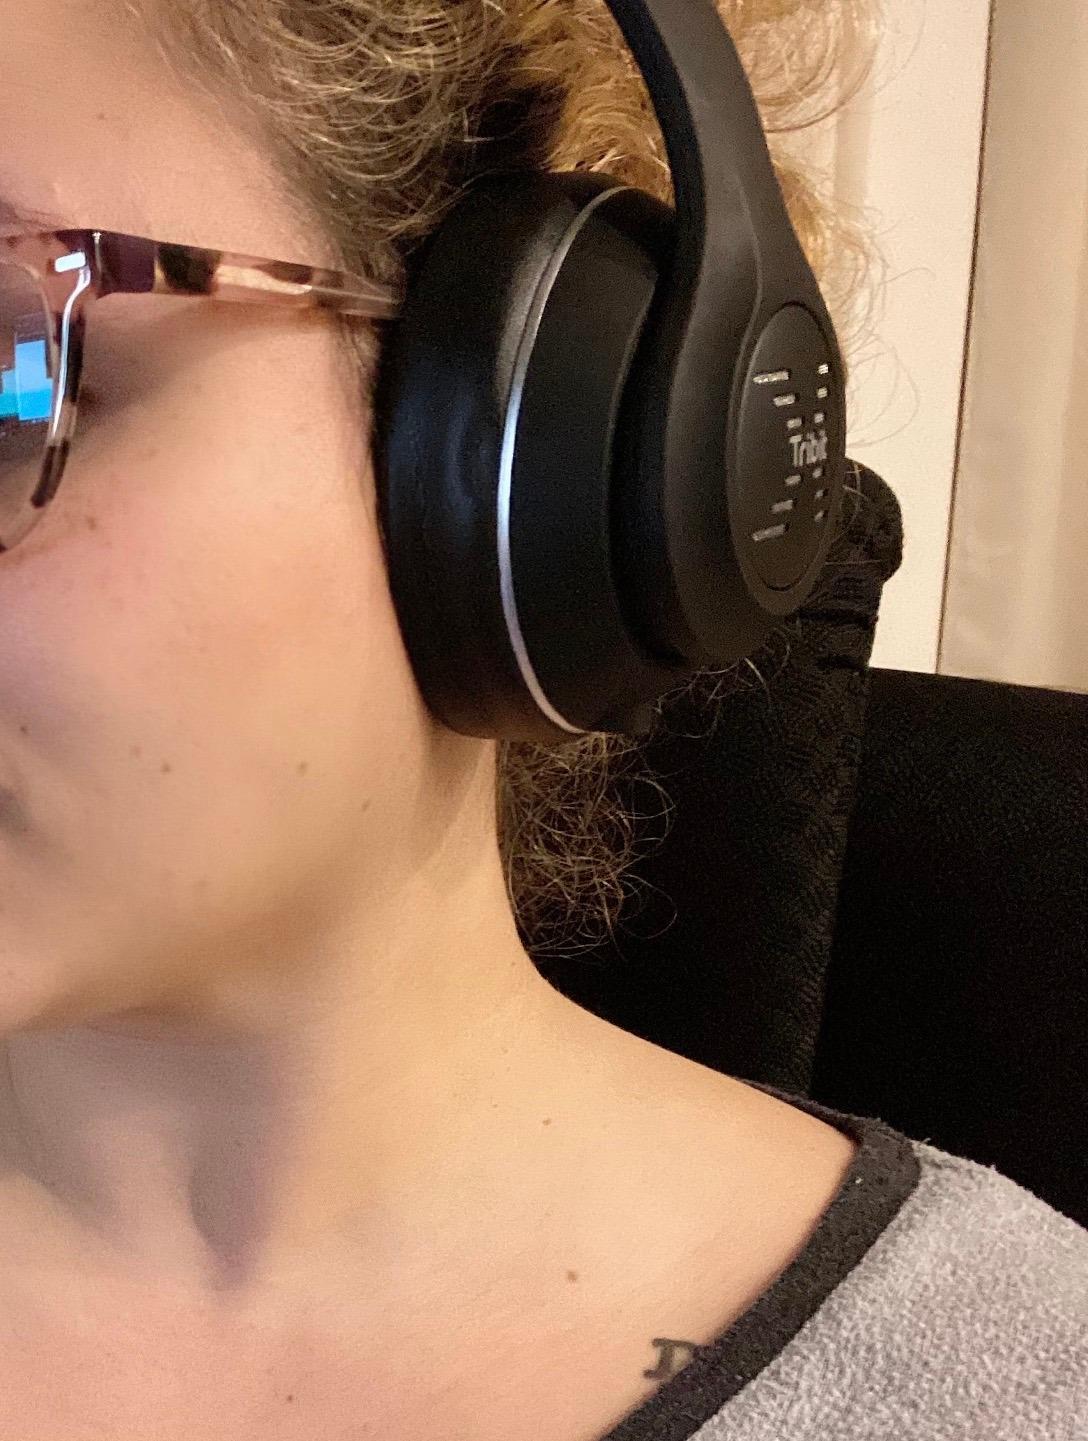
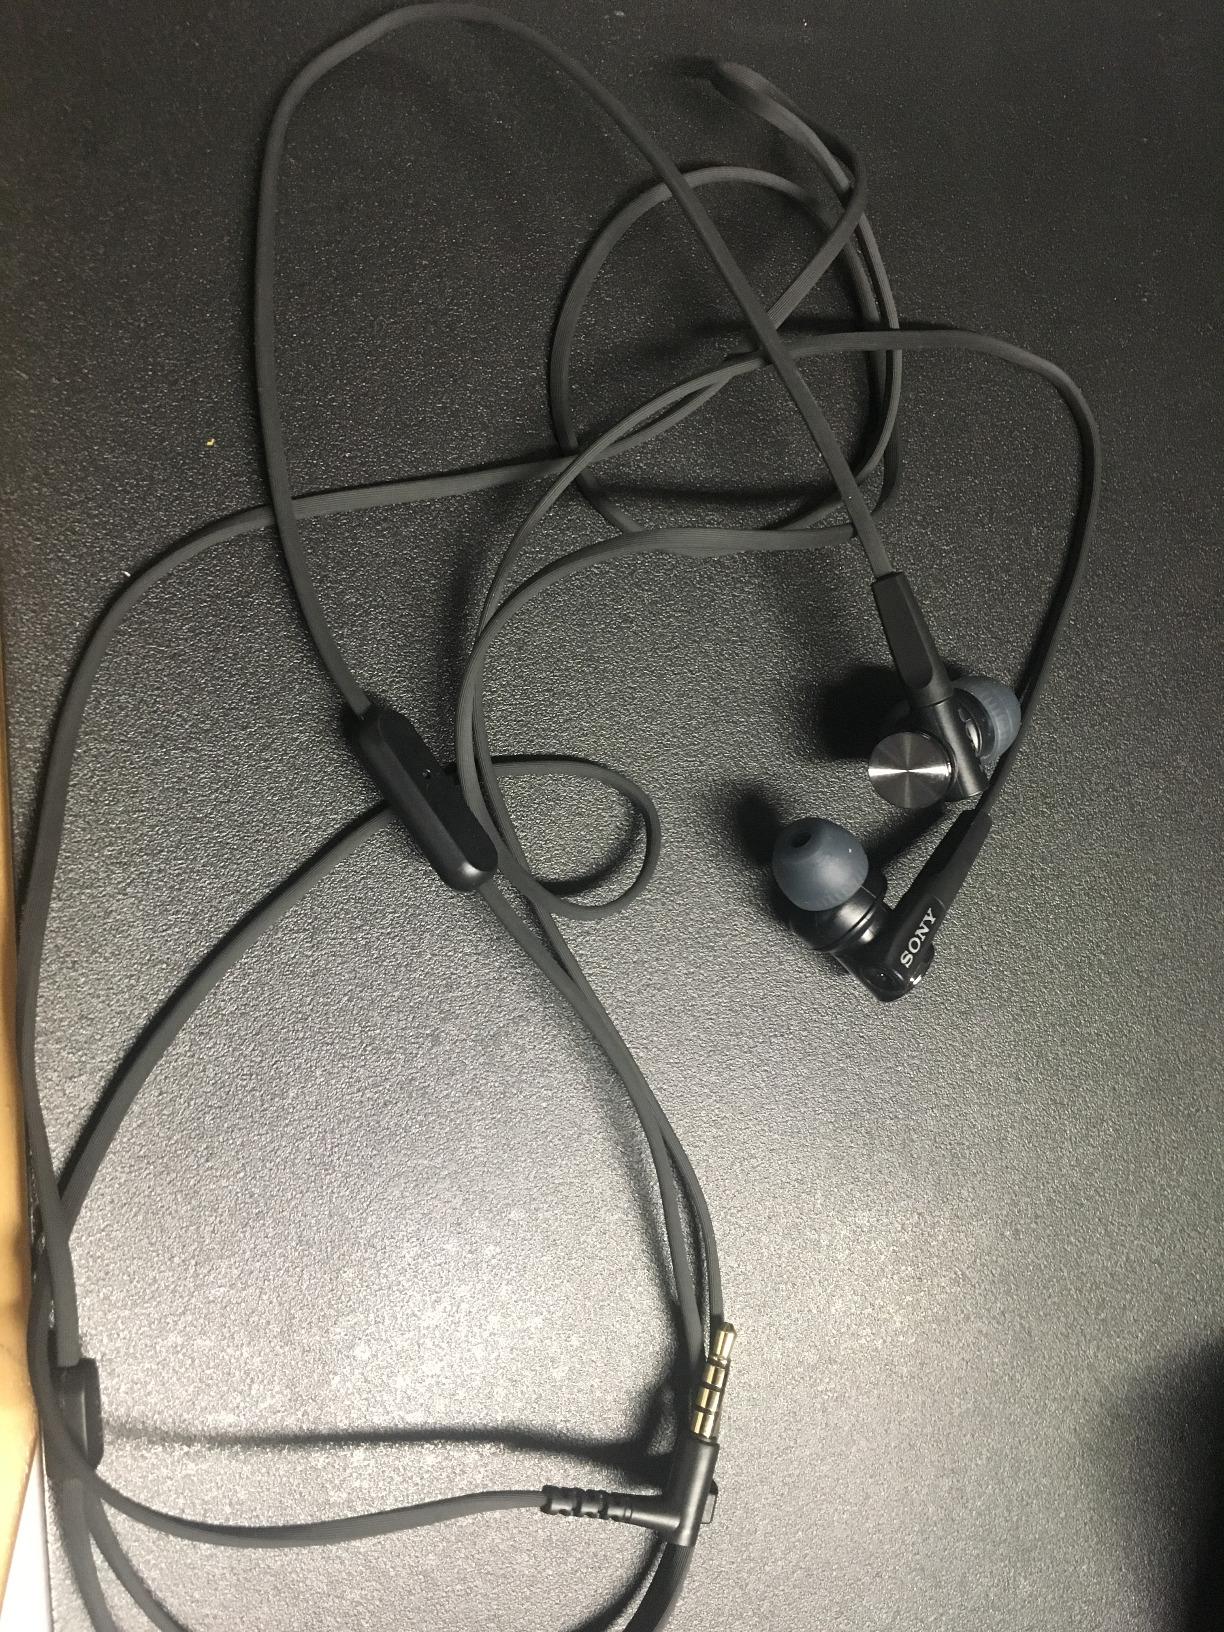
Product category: headphones
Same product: no